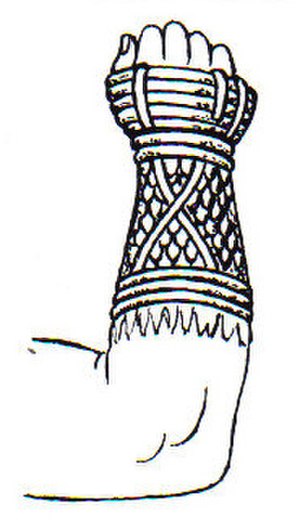
Cestus
Caestus.
"En cestus er betegnelsen for en ""kamphandske"", der blev brugt i antikkens nævekampe og i pankration. Den blev oprindeligt benyttet som en slags boksehandske men med modsat formål.